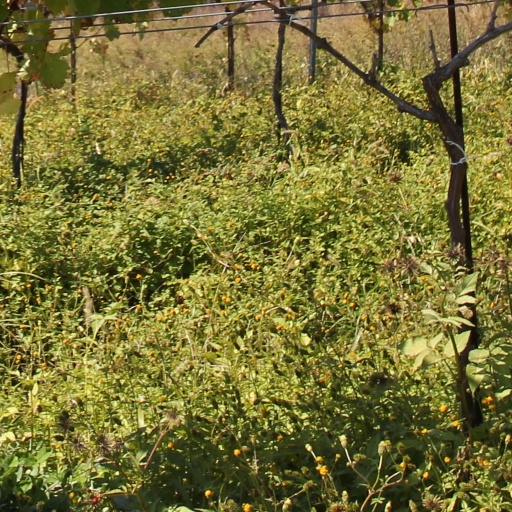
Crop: grape